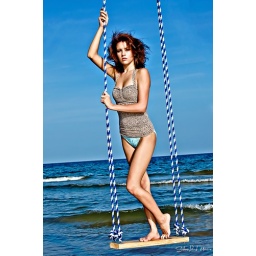
Strobist infoBig ball of gas in the sky and 580EXII for flash fill